Institute of Statistical Mathematics

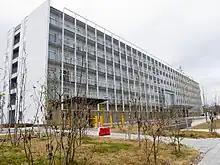
The facilities in Tachikawa.

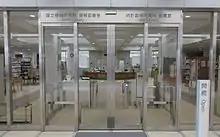
ISM Library

The Institute of Statistical Mathematics is Japan's national research institute for statistical science. In October 2009, it relocated from the Azabu district of Tokyo to Tachikawa. Founded in 1944, since 2004 it has been part of the Research Organization of Information and Systems.